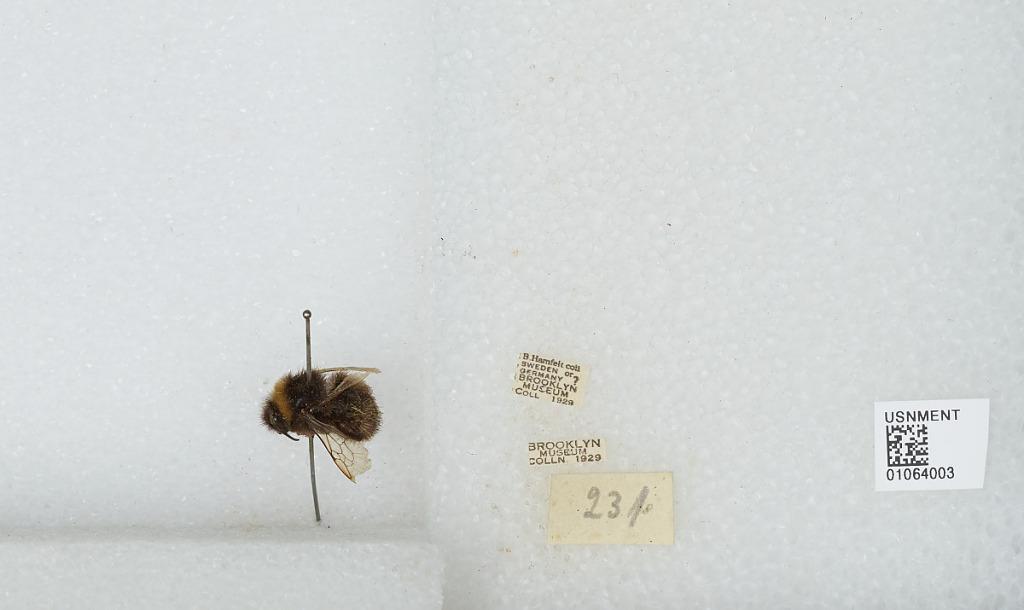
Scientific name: Bombus sp.
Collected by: B. Hamfelt
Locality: Sweden or Germany